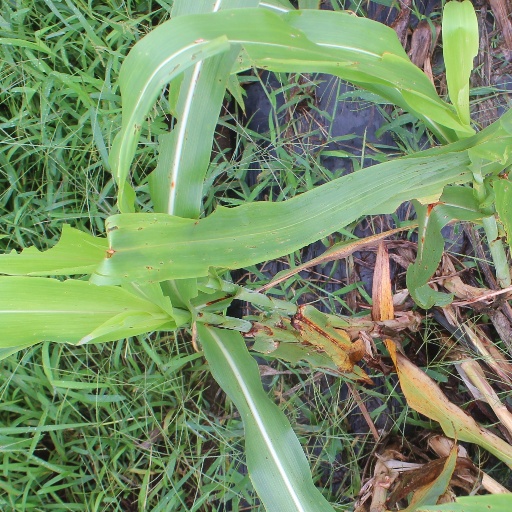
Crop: sorghum